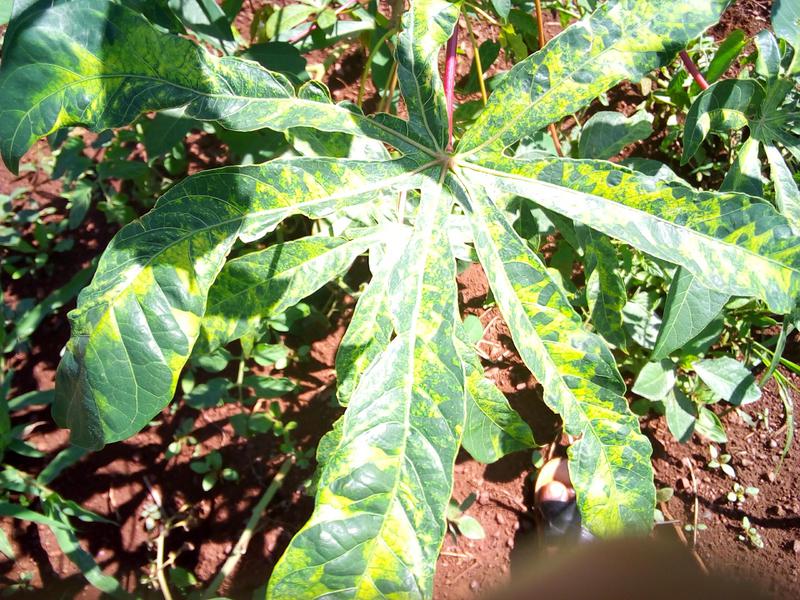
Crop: cassava
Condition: mosaic_disease